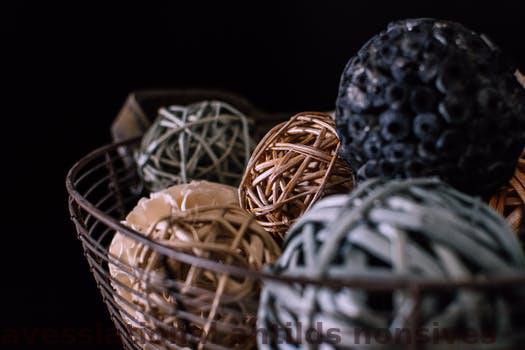
Label: Watermark